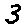
Label: 3